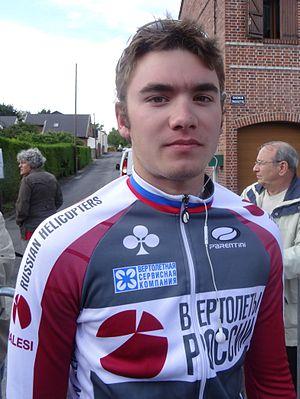
Reportage photographique réalisé le vendredi 23 mai 2014 à l'occasion du départ de la première étape du Paris-Arras Tour 2014 à Lens, Pas-de-Calais, Nord-Pas-de-Calais, France. Depicted person: Andrey Sazanov Depicted team: Russian Helicopters
Andrey Sazanov, né le 25 janvier 1994 à Moscou, est un coureur cycliste russe.
La saison 2014 de l'équipe cycliste Russian Helicopters est la deuxième et dernière de cette équipe.